Tourism in the Philippines

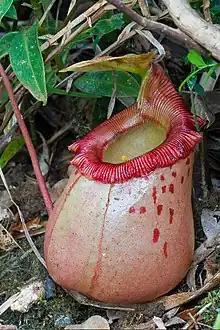
"Nepenthes sibuyanensis" ("Pitcher Plant") from the protected Sibuyan Island

Arts and crafts tourism in the Philippines has recently expanded following several attempts to establish a cultural renaissance. The country was conferred its first UNESCO Creative City through Baguio in 2016. Other arts and crafts centers are in Manila, Quezon City, San Fernando City, Iloilo City, Angono, Santiago, Cebu City, Basey, Davao City, Lake Sebu, Angeles City, Vigan, Basco, Zamboanga City, Marawi, Tugaya, Cotabato City, Sariaya, Tagbilaran, and Dumaguete.